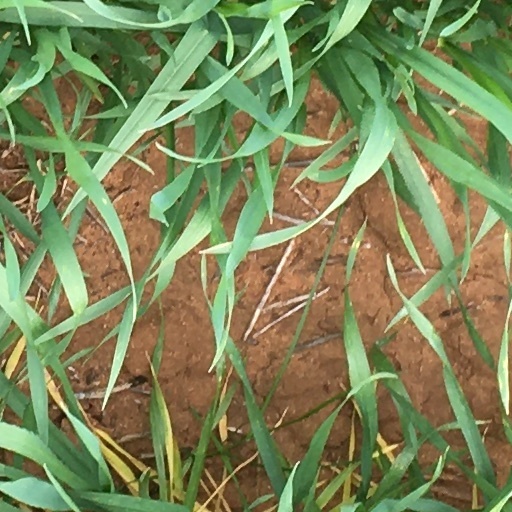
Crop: wheat